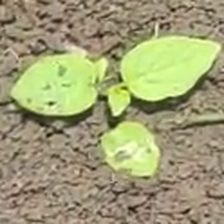
Weed species: Kena_(Commplina_benghalensio)